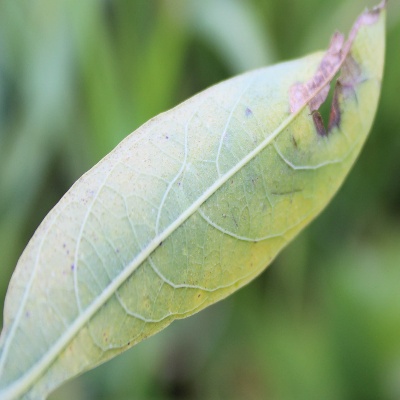
Crop: Cassava
Condition: bacterial blight